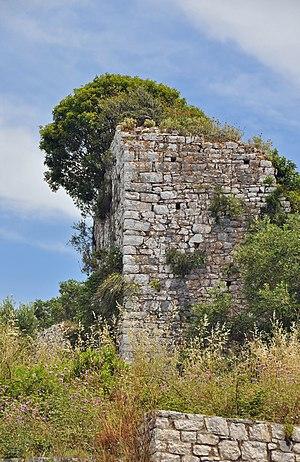
Kassiopi (île de Corfou, Grèce)